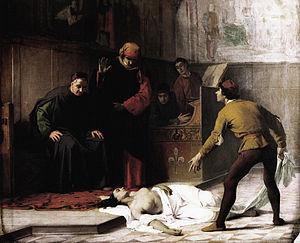
Le tableau, situé à Florence au XVe siècle, représente l'épisode qui, selon la tradition, a conduit à la reconstitution de la Compagnia della Misericordia. Fondée au 13ème siècle, cette confrérie avait pour tâche spécifique d'enterrer les nécessiteux. Cette mission lui fut confiée en 1425, à l'occasion de la fusion avec la Compagnia del Bigallo, à la demande des autorités politiques. La peinture illustre le moment dramatique dans lequel un citoyen porte le corps d'une jeune femme devant la bannière, laissée sans sépulture à Santa Croce, car il a passé le temps de l'inhumation. Cet acte provocateur aurait mis en évidence la nécessité de reconstituer la Compagnia della Misericordia et de lui confier toutes ces tâches. Selon les impératifs de la peinture historique, le thème de l'inspiration du XVe siècle est traité avec beaucoup de soin par l'artiste dans la caractérisation correcte des vêtements des personnages et dans le cadre convaincant de la scène. À la lumière des enseignements de Domenico Morelli, Pagliano s’engage néanmoins à faire preuve d’une sensibilité à l’histoire vériste, donnant à ses personnages non pas l’apparence d’une reconstitution de costumes, mais les faisant acteurs d’un drame.